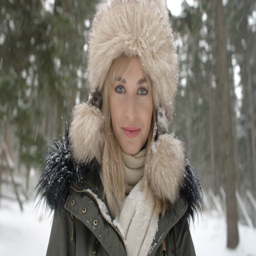
portrait of smiling woman enjoying wintertime .